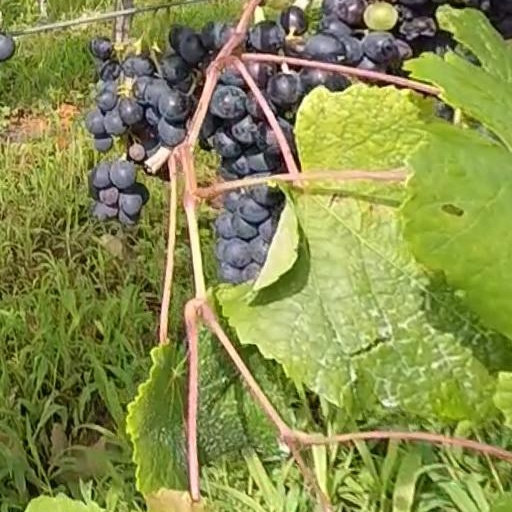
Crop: grape